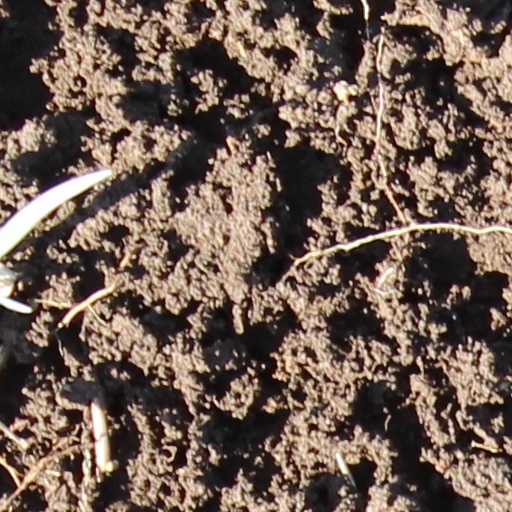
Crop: wheat